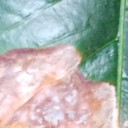
Label: Phoma